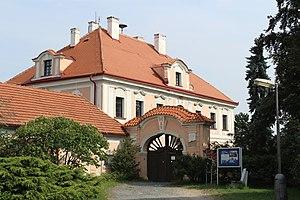
Panenské Břežany est une commune du district de Prague-Est, dans la région de Bohême-Centrale, en République tchèque. Sa population s'élevait à 613 habitants en 2020.